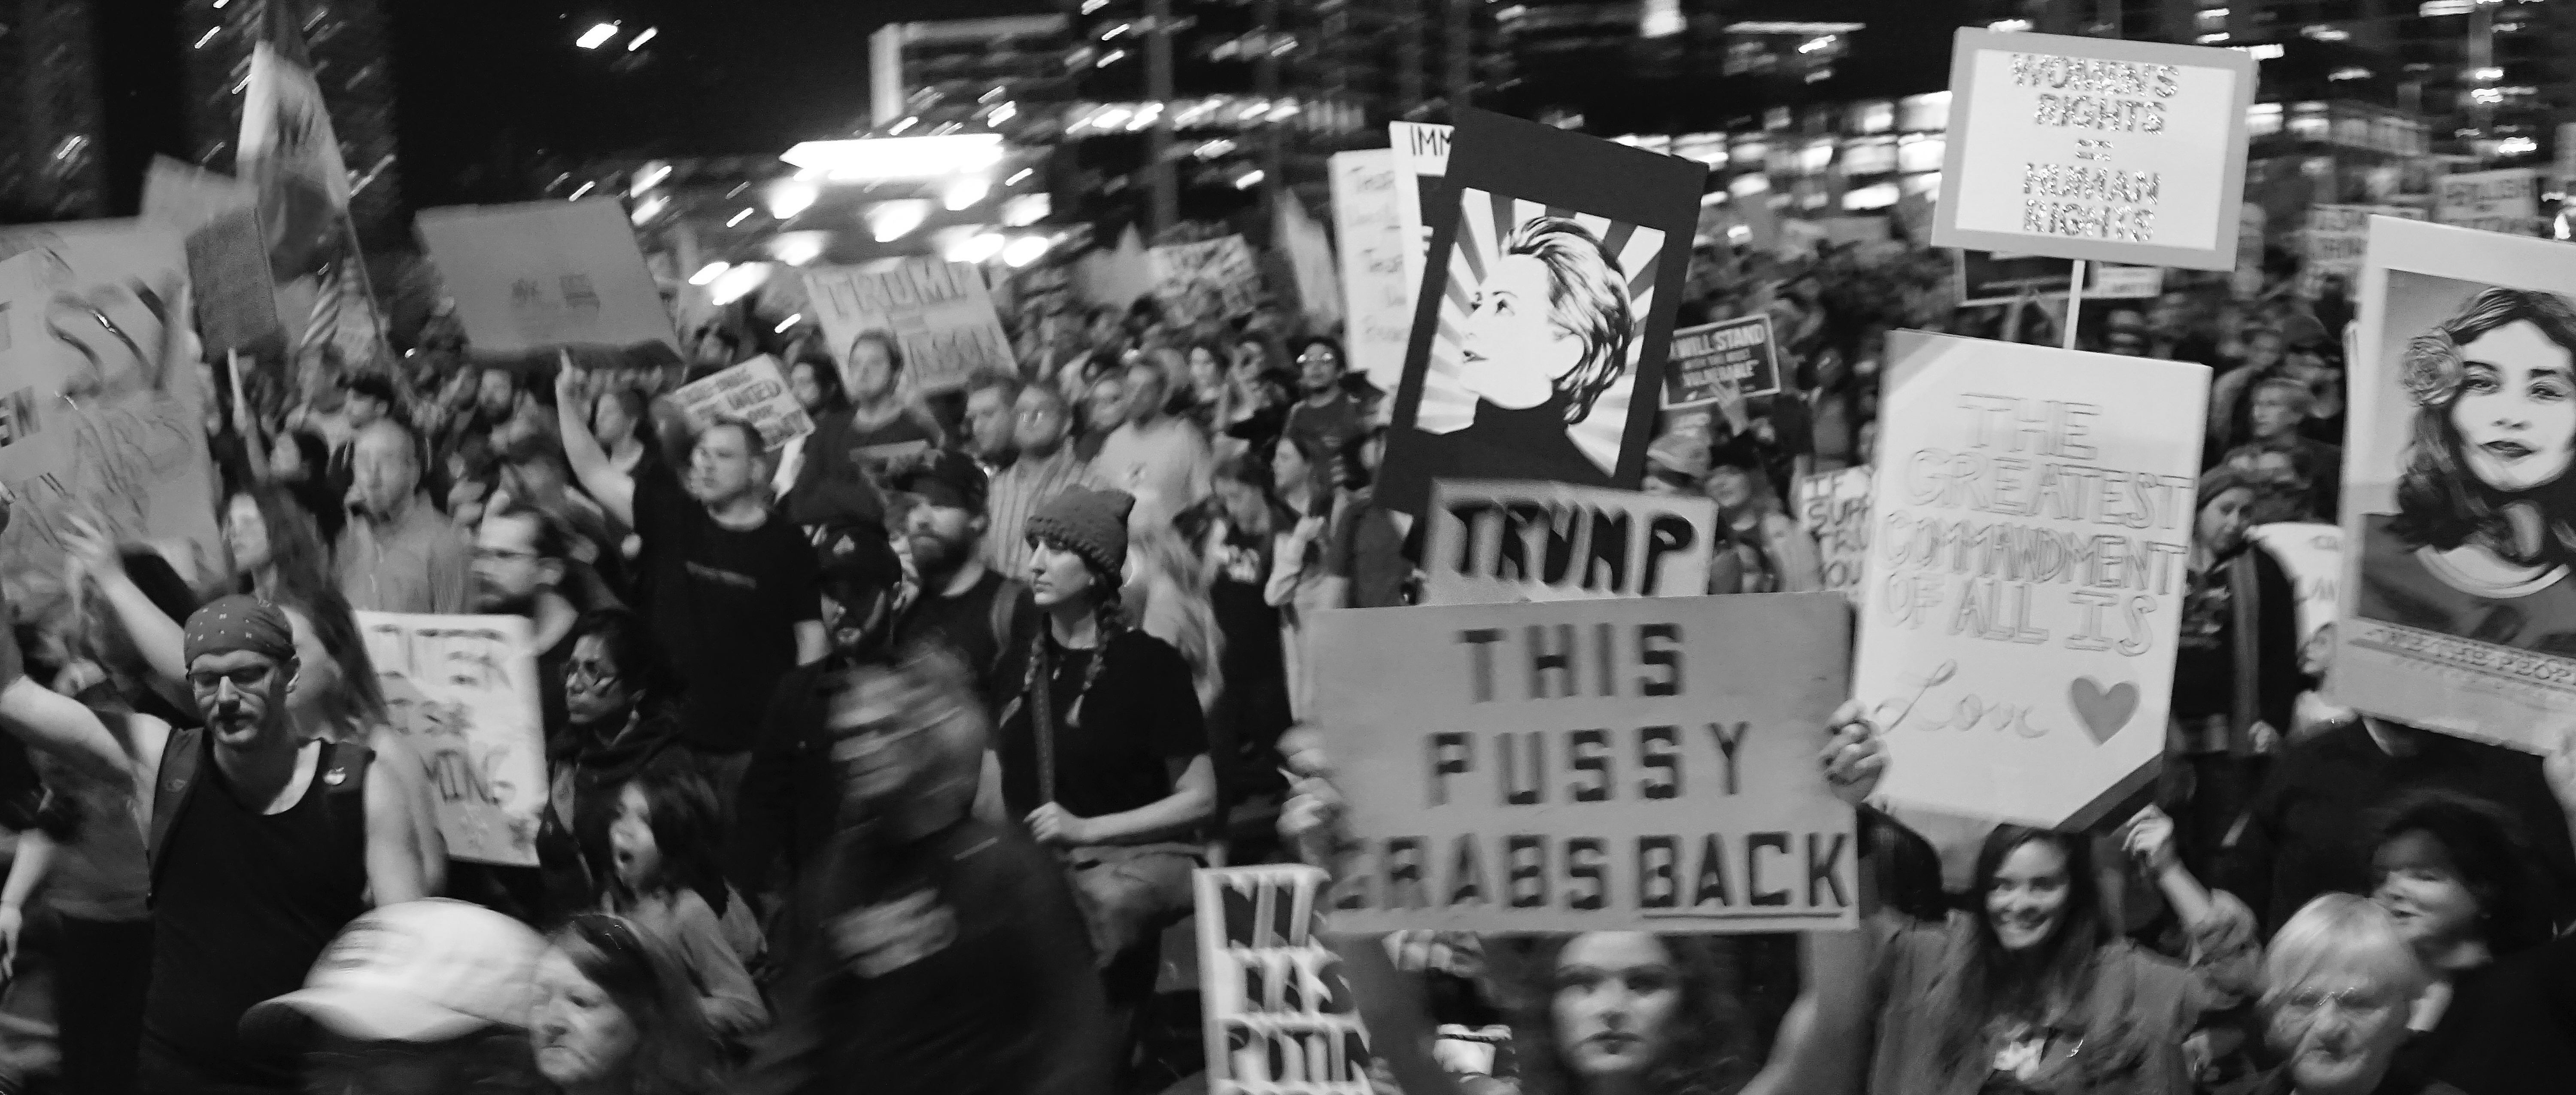
black and white, people, road, street, crowd, monochrome, demonstration, protest, monochrome photography